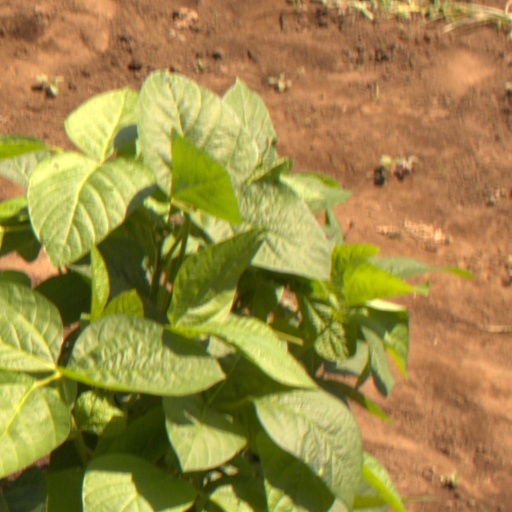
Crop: soybean